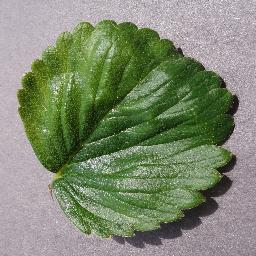
Label: Strawberry___healthy